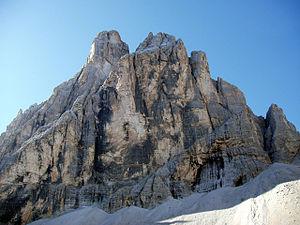
Le Croda dei Toni en italien ou Zwölferkofel en allemand est un sommet des Alpes, à 3 094 m, dans les Dolomites, et en particulier dans le groupe des Dolomites de Sesto, en Italie.
Zoran Mušič, né le 12 février 1909 à Bukovica, et mort le 25 mai 2005 à Venise, est un peintre et graveur slovène de la nouvelle École de Paris.